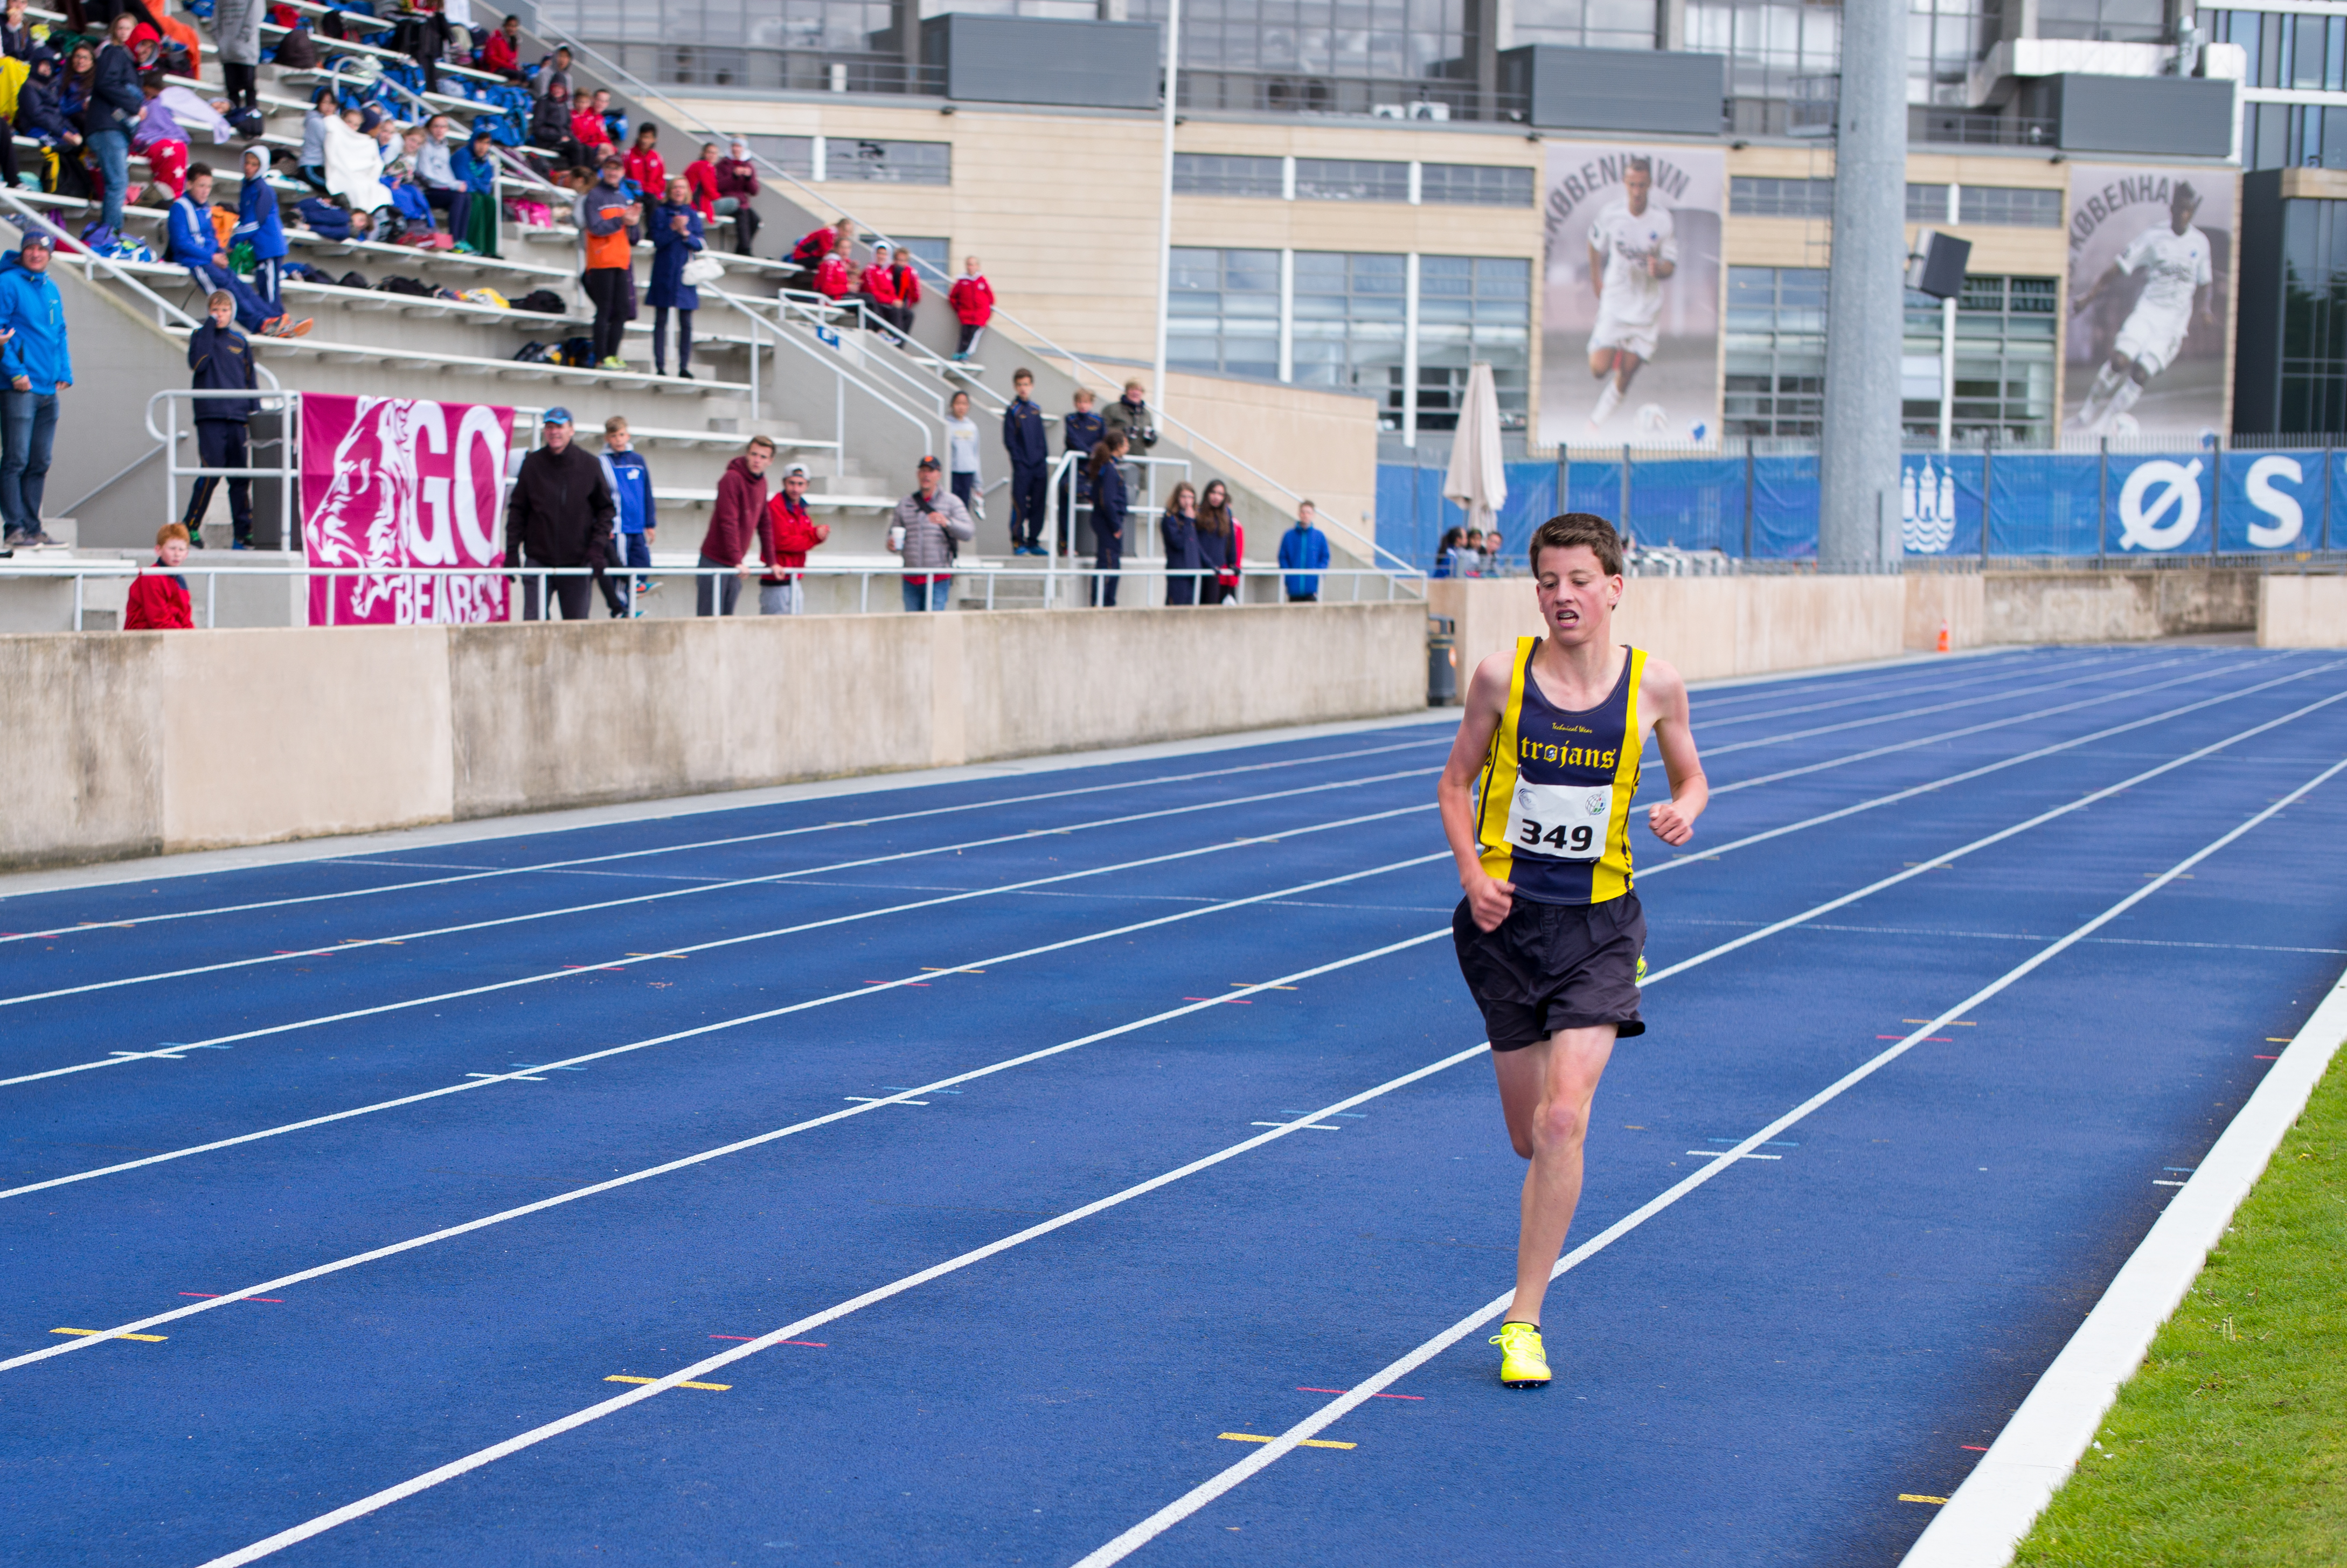
running, sports, championship, endurance, athletics, sprint, physical exercise, human action, track and field athletics, middle distance running, 800 metres, 110 metres hurdles, 4 100 metres relay